Money Monster

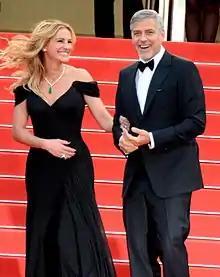
Julia Roberts and George Clooney attending the premiere of the film at the 2016 Cannes Film Festival

"Money Monster" grossed $41 million in the United States and Canada, and $52.3 million in other territories, for a worldwide total of $93.3 million, against a net production budget of $27 million.